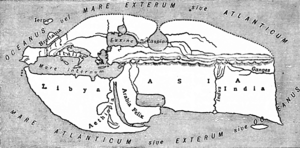
Strabon est un géographe et historien grec né à Amasée dans le Pont autour de 60 av. J.-C. et mort autour de 20 ap. J.-C.
Cette liste des ports antiques a pour objectif de recenser l'ensemble des ports de l'Antiquité présentant de notables vestiges, en renvoyant autant que possible aux articles détaillés existant sur Wikipedia. Ils sont classés par pays du pourtour méditerranéen et par origine culturelle. Certains de ces ports sont encore en activité ; d'autres sont envasés ou ensablés, parfois loin à l'intérieur des terres ou, au contraire, submergés.
Cet article concerne les événements concernant les sciences et les techniques qui se sont déroulés durant le Iᵉʳ siècle :
Le Geographica, ou Géographie, est une encyclopédie géographique écrite en grec ancien par Strabon entre 20 av. J.-C. et 23 apr. J.-C. Elle contient 17 livres décrivant l'ensemble du monde connu à son époque.
La science et la technologie byzantines jouèrent un grand rôle dans la préservation des connaissances acquises pendant l’Antiquité classique et dans la transmission de celles-ci au monde arabe et à l’Europe occidentale vers la fin du Moyen Âge et au début de la Renaissance italienne. Sauf pour quelques inventions, notamment dans le domaine militaire, les Byzantins n’innoveront guère, ni sur le plan scientifique s’intéressant moins à l’aspect théorique de sciences comme les mathématiques ou l’astronomie qu’à leurs applications pratiques, ni sur le plan technologique où ils perpétueront les techniques en utilisation dans l’Empire romain.